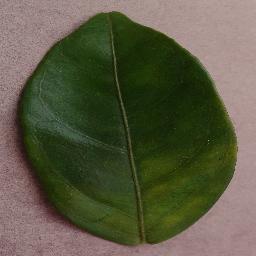
Label: Orange___Haunglongbing_(Citrus_greening)